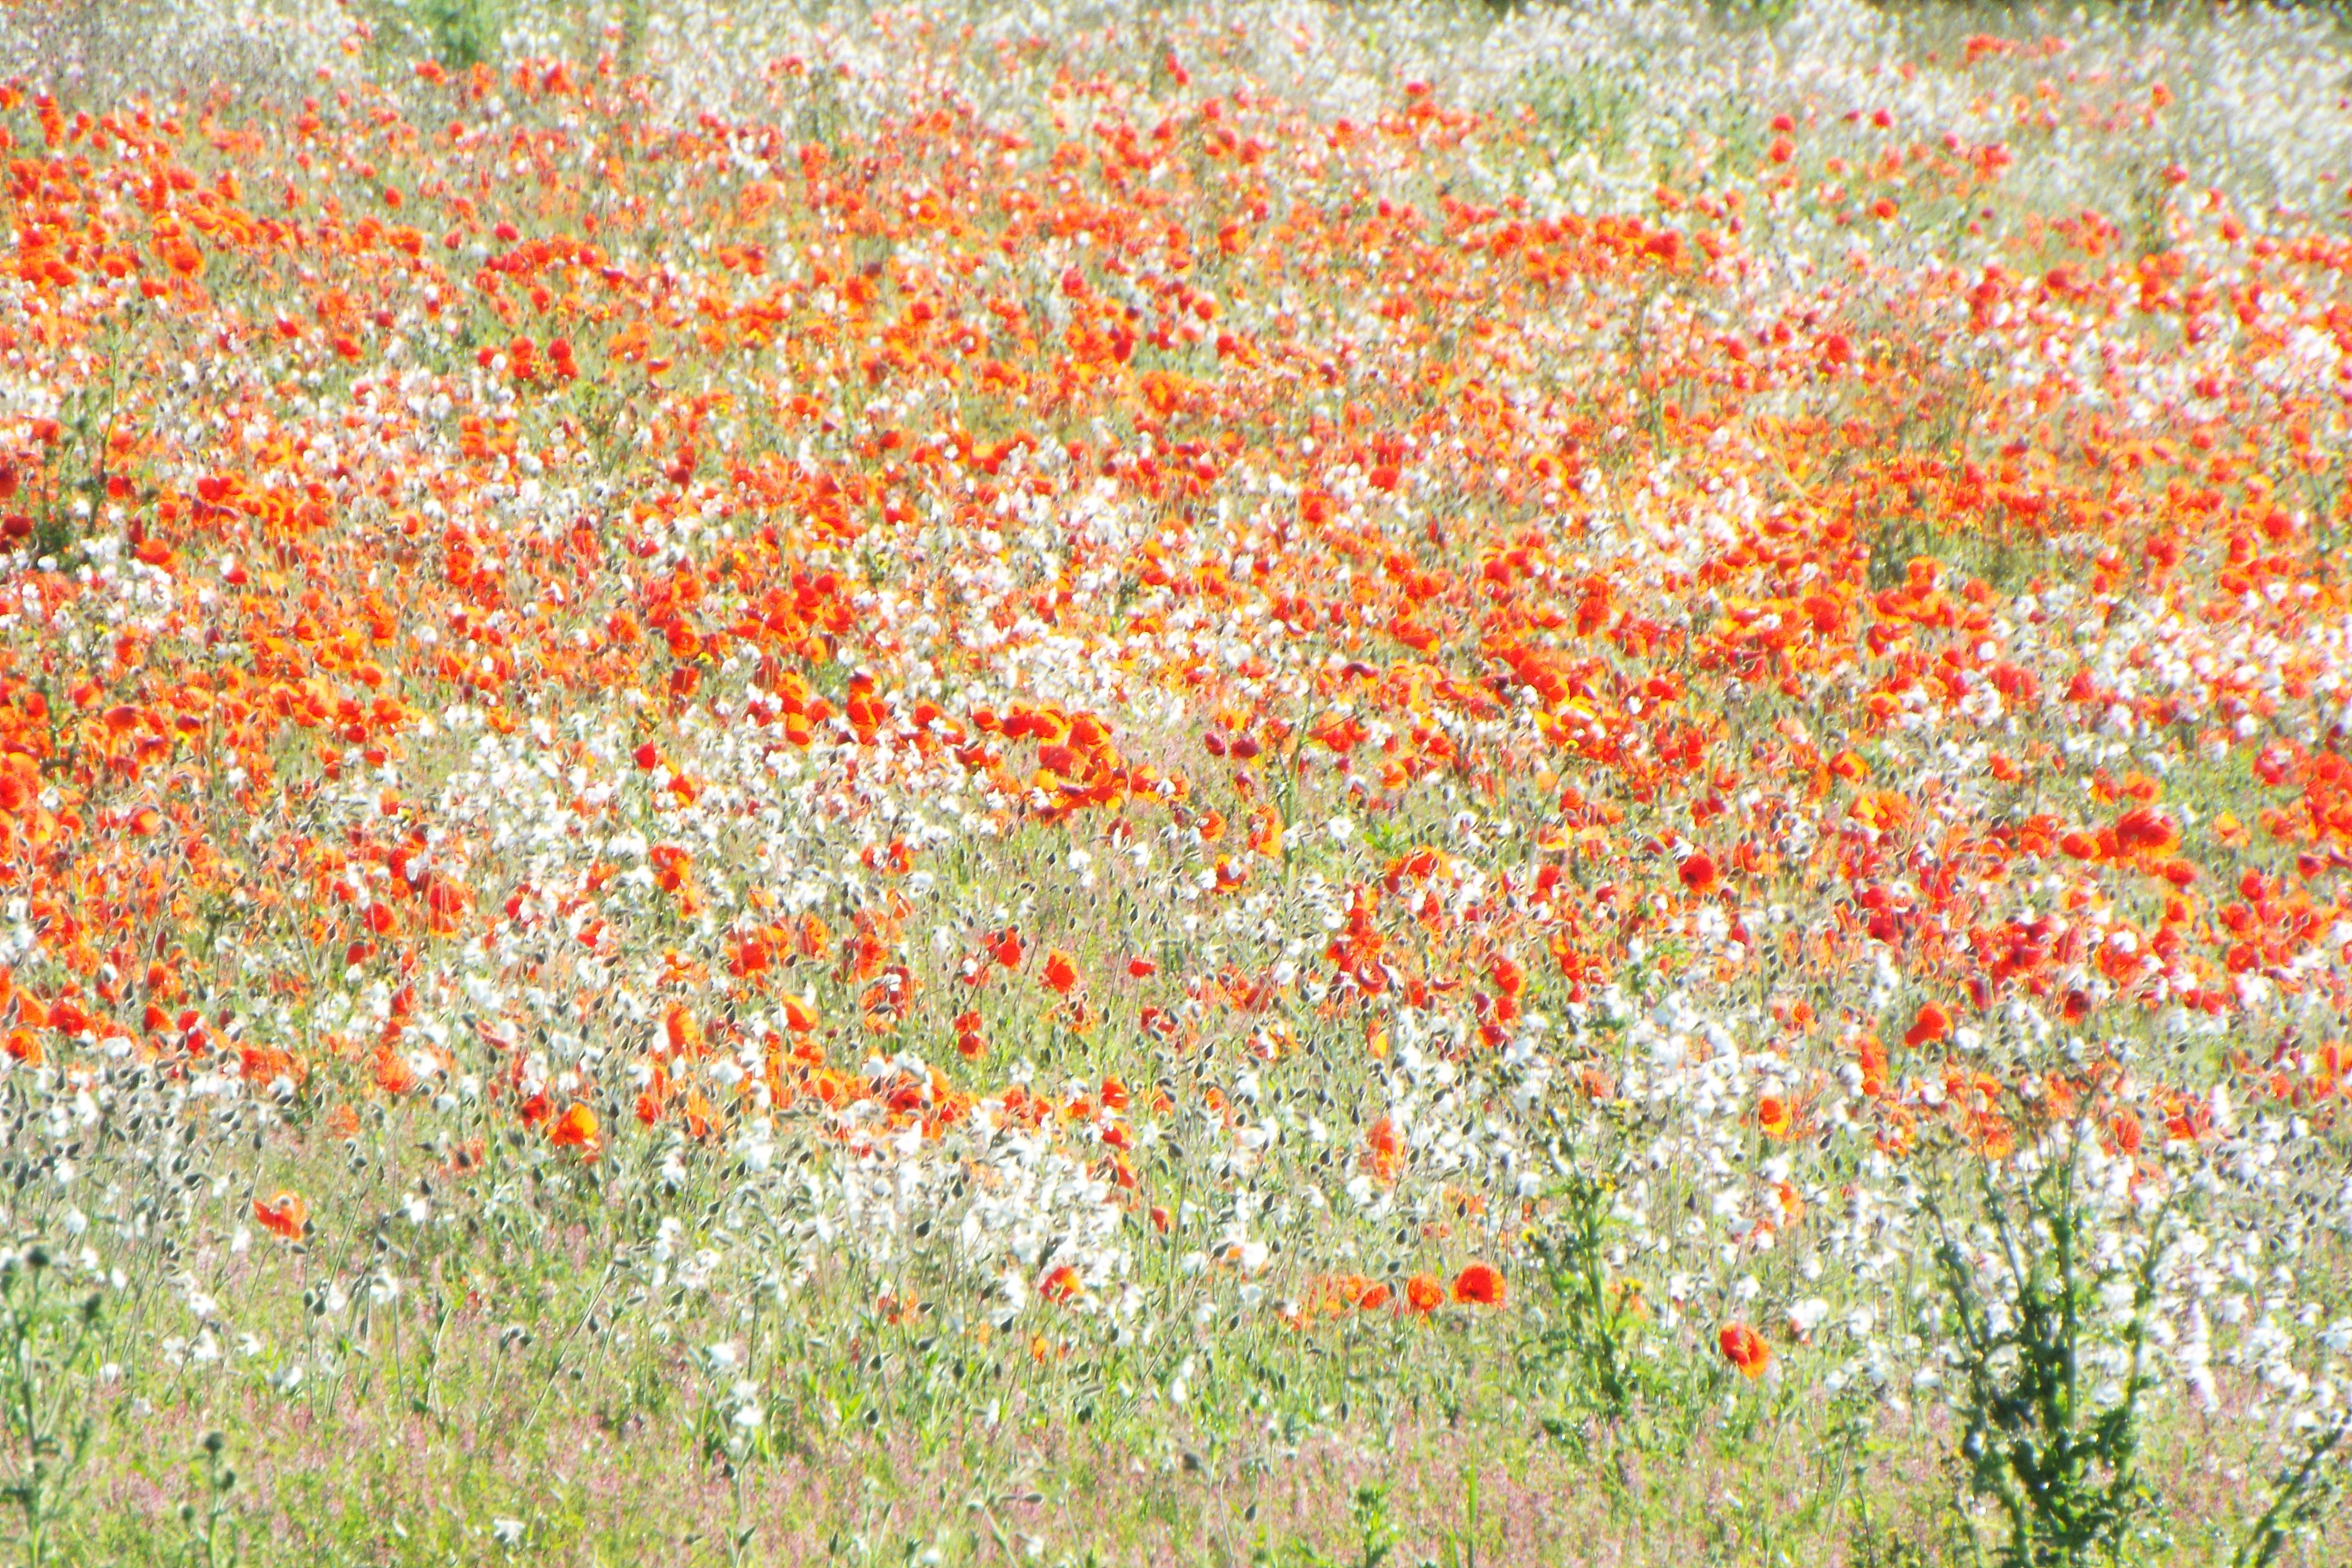
nature, grass, blossom, plant, field, meadow, prairie, leaf, flower, bloom, autumn, flora, wildflower, flowers, grassland, petals, shrub, poppy, poppies, tundra, flowering plant, hd wallpaper, grass family, land plant